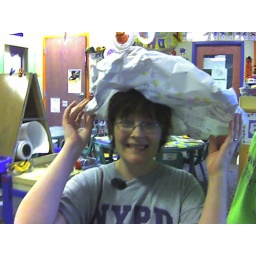
Maddie (3.5 year old photographer) takes a shot of her mom in the paper hat Maddie made at school!